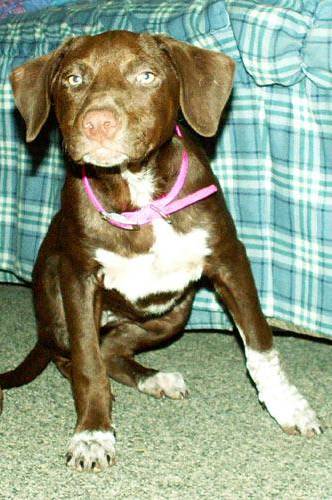
Label: dog